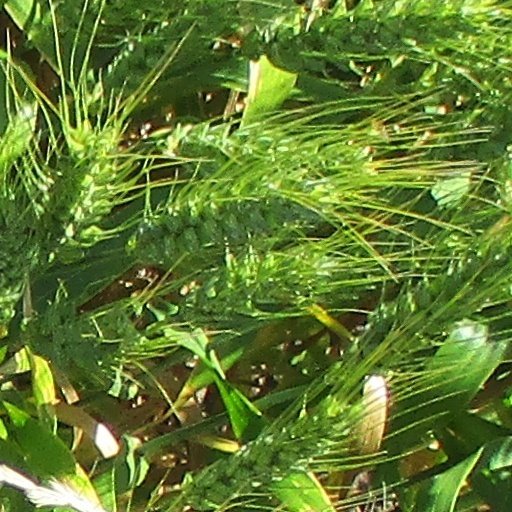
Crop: wheat